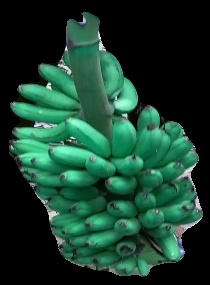
Variety: rasbale
Grade: grade1